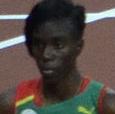
Age: 22